List of governors of the Danish West Indies

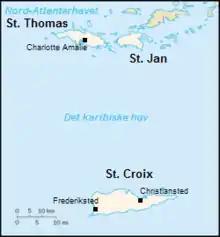
Map of the Danish West Indies, in Danish language.

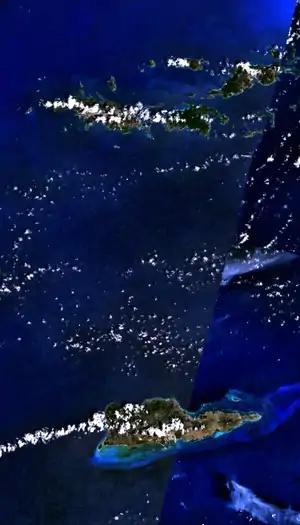
Satellite image of the U.S. Virgin Islands, taken by NASA's satellite Landsat 7.

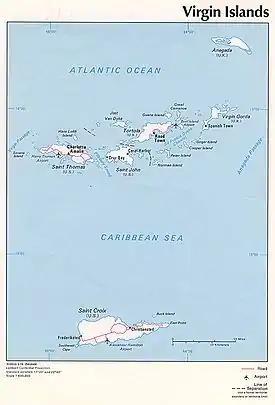
A 1976 political map of U.S. and British Virgin Islands, produced by the CIA.

This article lists the governors of the Danish West Indies or Danish Antilles or Danish Virgin Islands, a Danish colony in the Caribbean encompassing the territory of the present-day United States Virgin Islands.